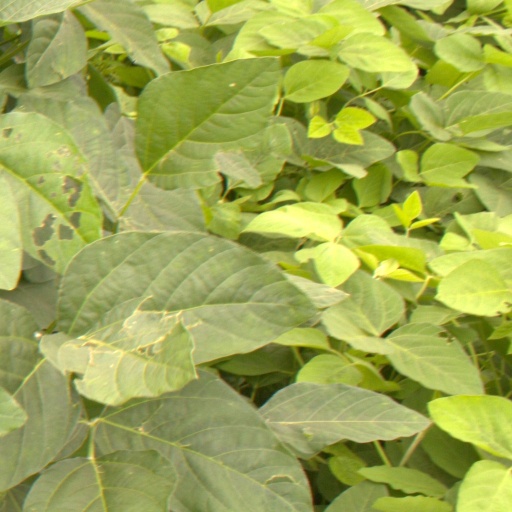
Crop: soybean